Cedar River (New York)

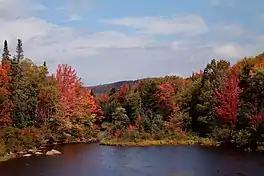
Cedar River Flow in the fall

The Cedar River Flow, located on the river, is a remote shallow lake, created by the Wakely Dam. The Flow is located from Indian Lake, New York.